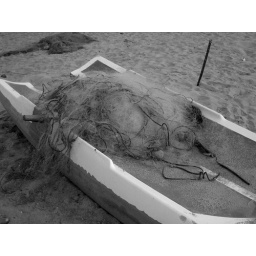
Negombo - fishing nets in boat on beach BW